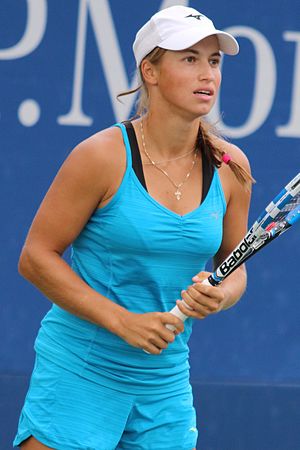
Julija Putintseva
Julija Antonovna Putintseva er en professionel kvindelig tennisspiller fra Kasakhstan.